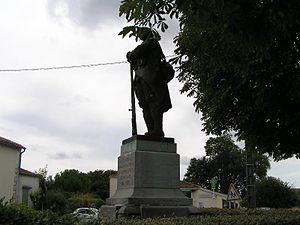
Ars, appelé aussi localement Ars en Saintonge, est une commune du Sud-Ouest de la France, située dans le département de la Charente.